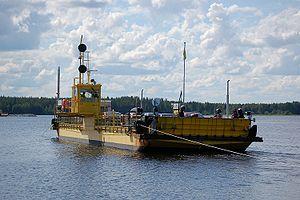
Le bac d'Alassalmi est un bac à câble assurant la traversée entre l'île de Manamansalo et la côte, sur le lac Oulu, en Finlande.
Un bac à câble ou ferry à câble, est un type de bac, un bateau à fond plat utilisé pour traverser une étendue d'eau comme un cours d'eau, qui a la particularité d'être guidé par un ou plusieurs câbles reliés aux deux rives.